National Trust

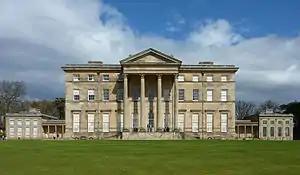
Attingham Park in Shropshire, the Trust's most visited property in the 2022–23 season

Since its founding in 1895, the trust has gradually expanded its collection of art, mostly through whole property acquisitions. From 1956 until the post was removed in 2021, there was a curator of pictures and sculpture. The first was St John (Bobby) Gore, who was appointed "Adviser on Paintings" in 1956. He published catalogues of the pictures at Upton House, Polesden Lacey, Buscot Park, Saltram House, and Ascott House. His successor in 1986 was Alastair Laing, who cared for the works of art at 120 properties and created the exhibition "In Trust for the Nation", held at the National Gallery in 1995–96. From 2009 until 2021, the curator was David Taylor, who approved photographs of the Trust's 12,567 oil paintings to be included in the Public Catalogue Foundation's searchable online archive of oil paintings, available since 2012. Artists represented in the Trust's collections include Rembrandt (whose "Self-portrait wearing a white feathered bonnet" which is now displayed at Buckland Abbey was recently re-attributed to the artist), Hieronymous Bosch, El Greco, Peter Paul Rubens, Angelica Kauffmann, and Stanley Spencer.